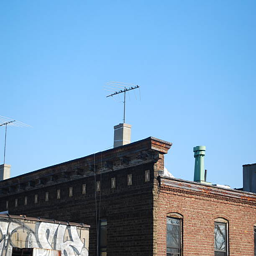
antenna on top of a building